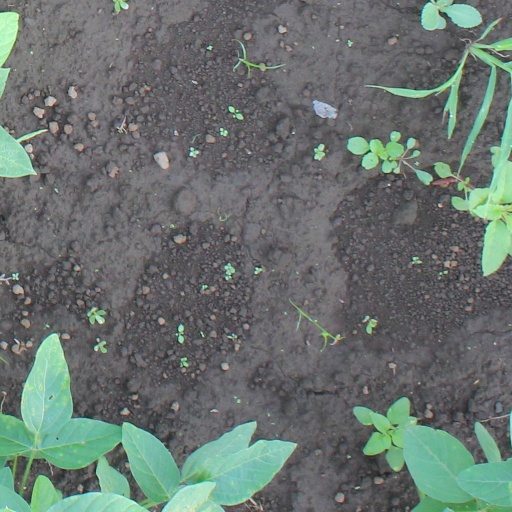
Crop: soybean